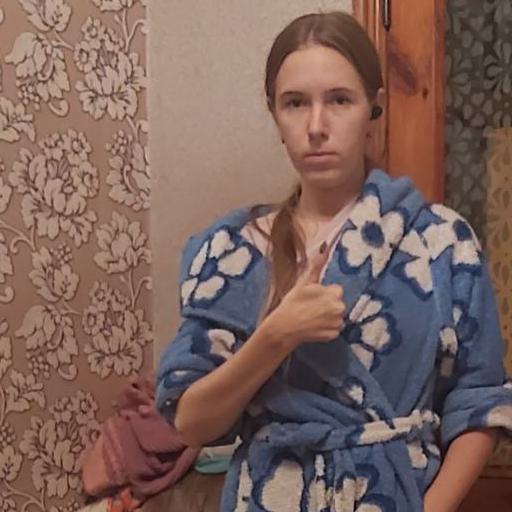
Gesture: like